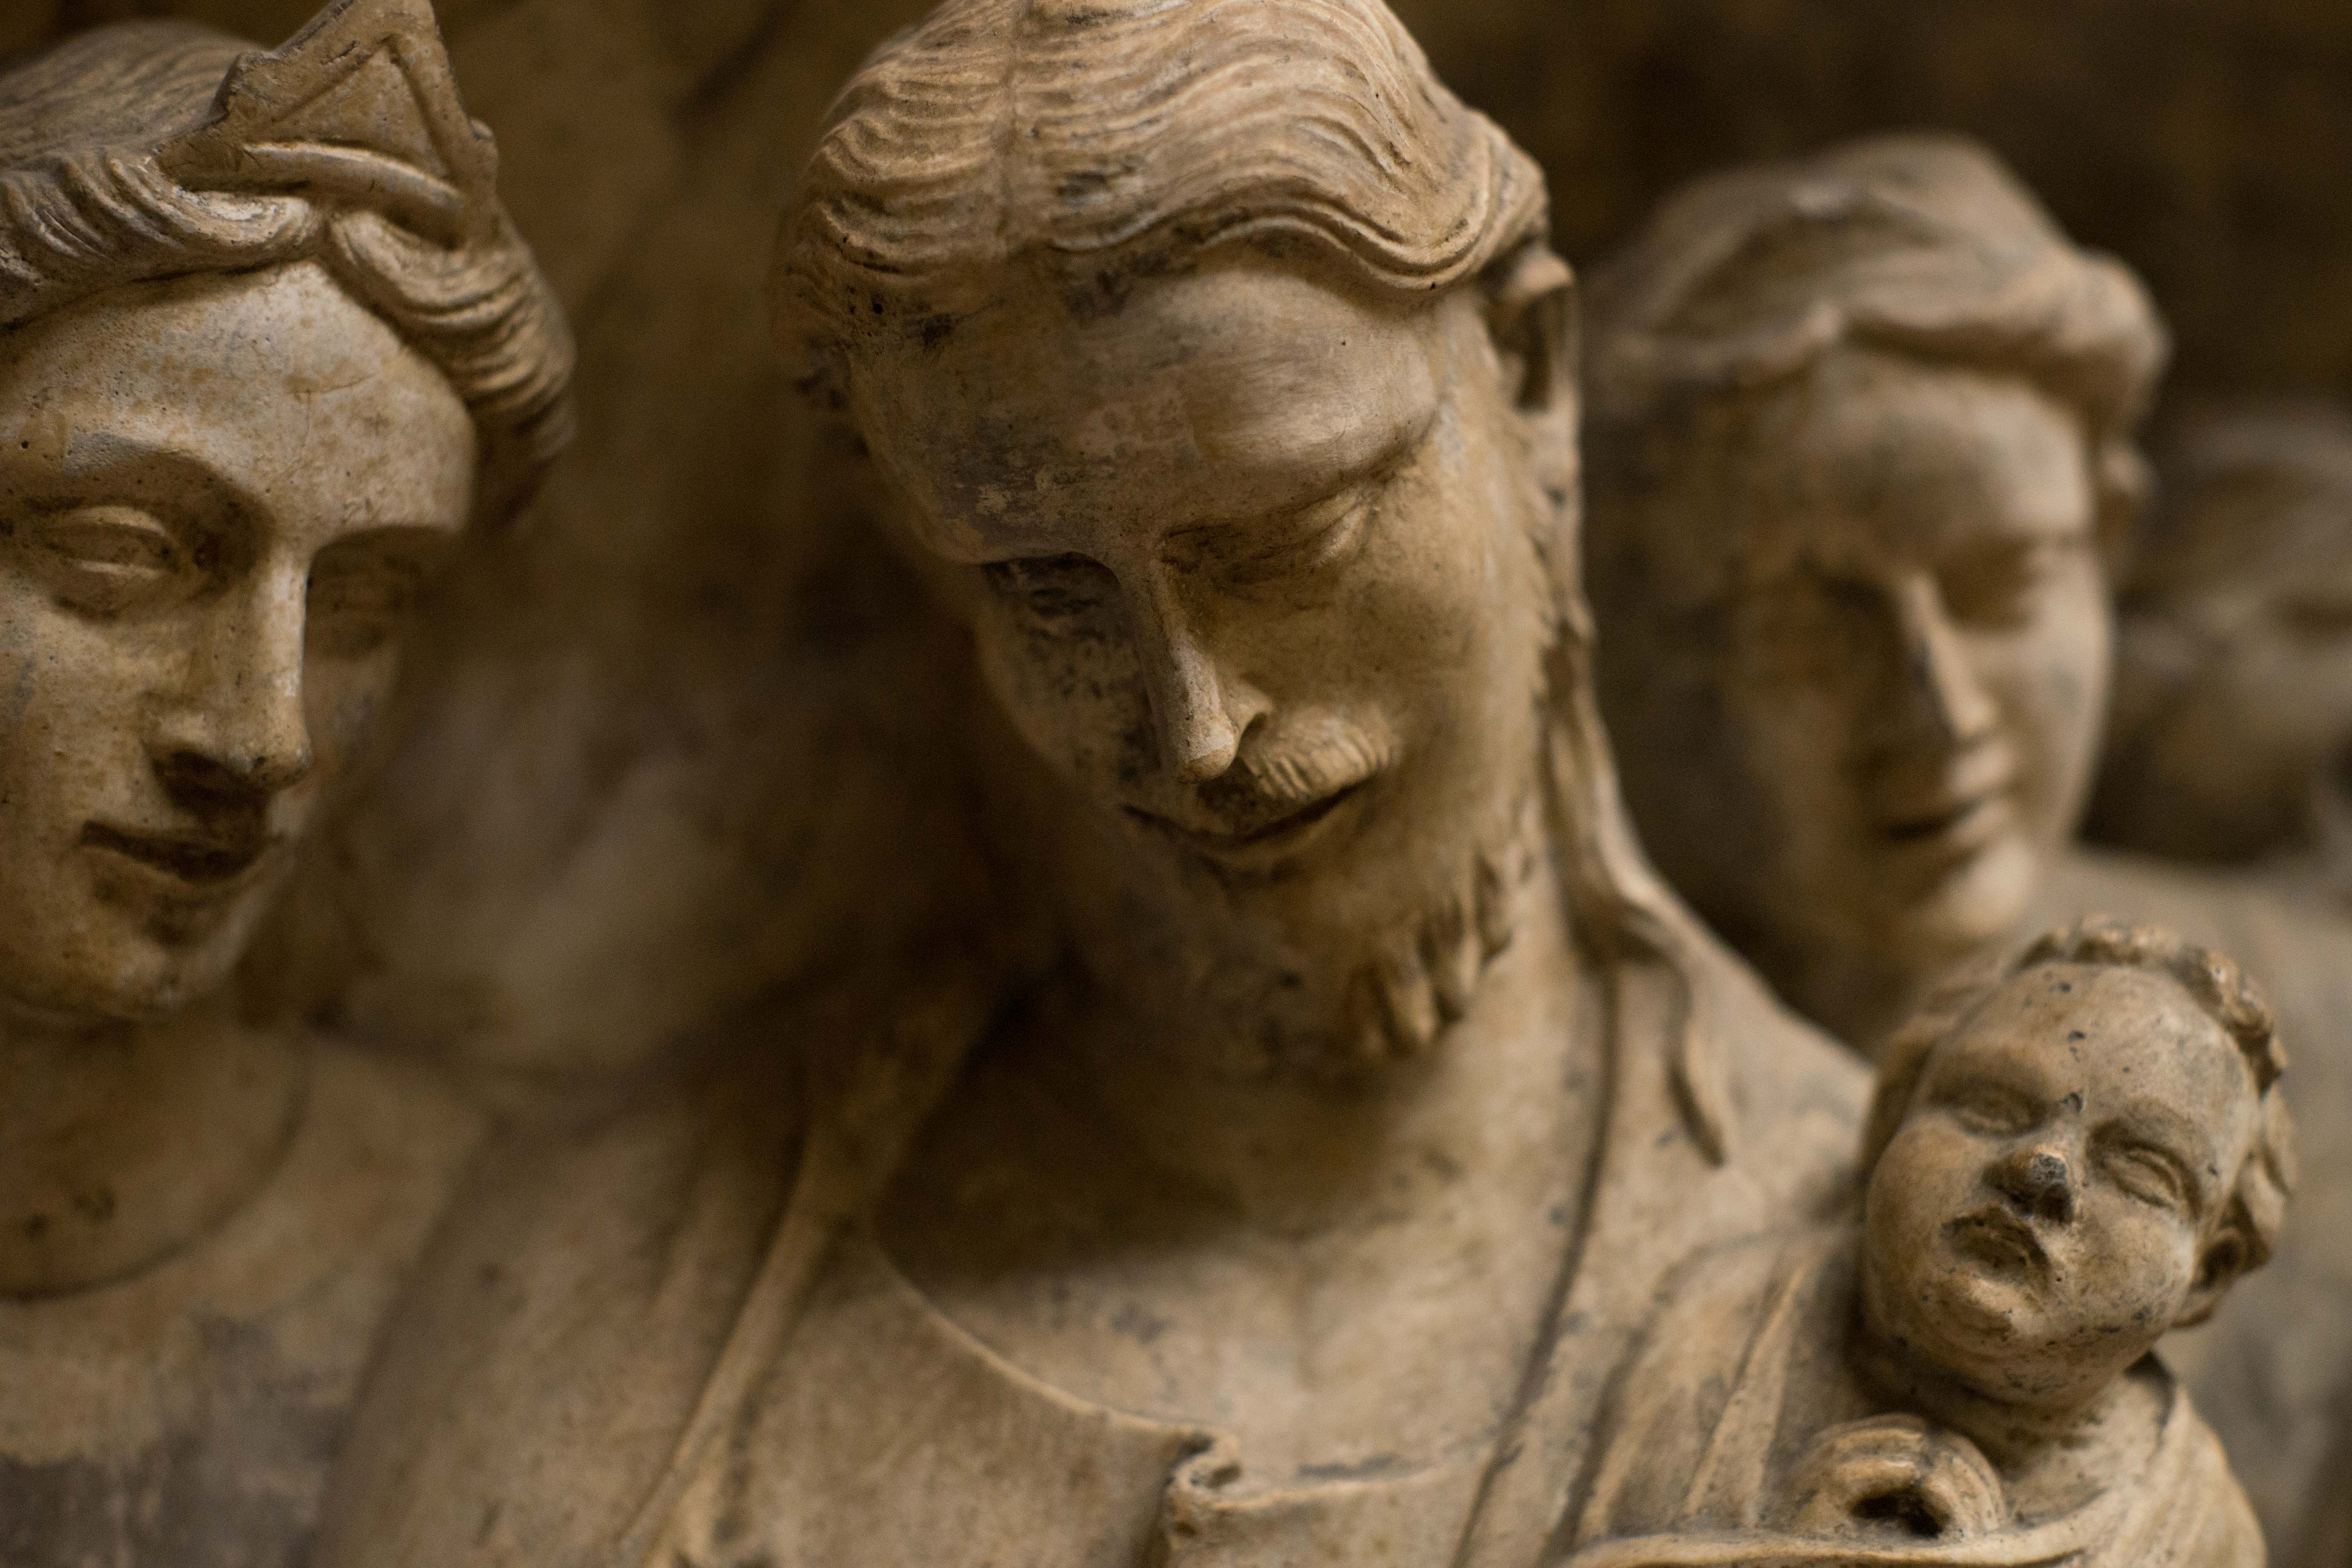
museum, london, art, sculpture, culture, greece, rome, head, stone carving, classical sculpture, statue, ancient history, carving, temple, archaeological site, relief, history, mythology, sand, monument